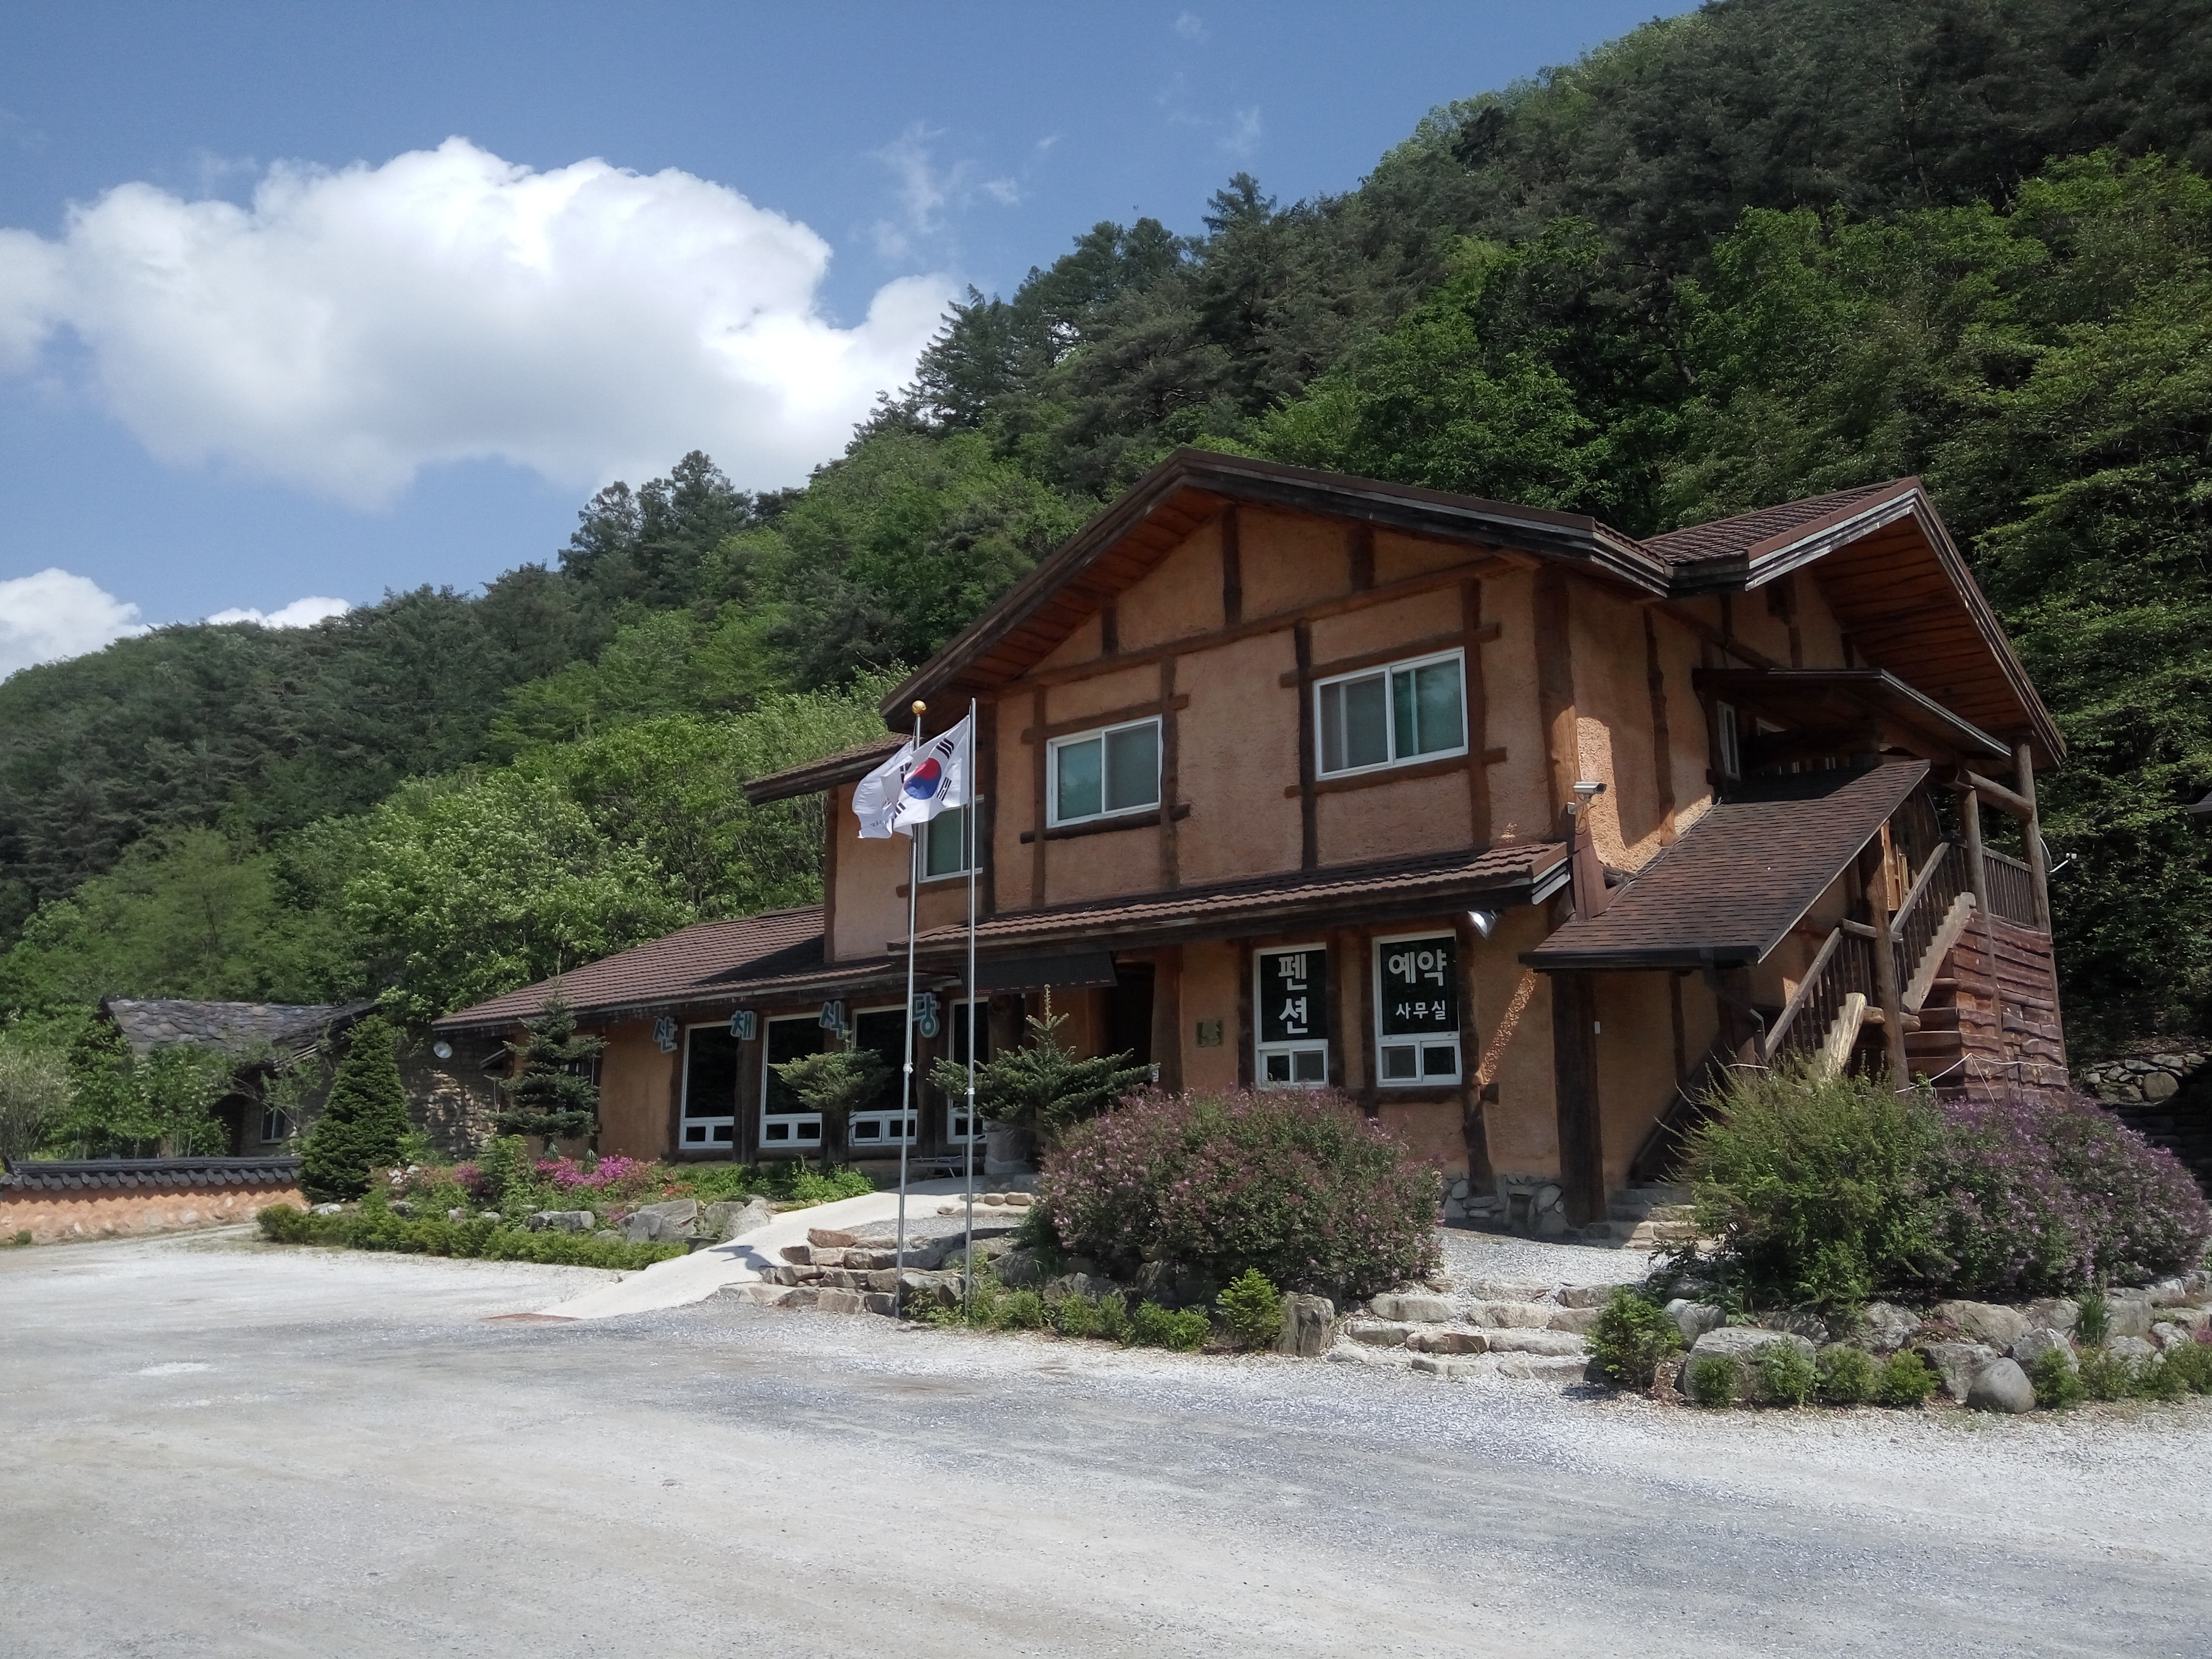
mountain, cloud, sky, house, home, vacation, hut, village, cottage, property, resort, estate, pension, real estate, rural area, republic of korea, jecheon, residential area